New York State Route 282

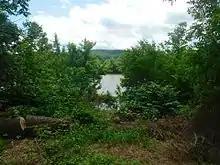
The former site of the Smithboro–Nichols Toll Bridge in June 2017

Attempts to purchase the bridge from the toll company were numerous in the 1930s and 1940s. A bill was defeated in 1931 by Governor of New York Franklin Delano Roosevelt that would have authorized the state to investigate purchasing the bridge. Roosevelt vetoed the bill, stating that the New York State Department of Public Works can choose to investigate without a legislated act. The state made an effort in 1933 which was unsuccessful. In 1937, the village of Waverly made an unsuccessful attempt to have the bridge bought by the state as part of construction of a road out of Waverly to improve connections. By July 1, 3,000 people had a signed a petition to have the structure purchased that would be delivered to Governor Thomas Dewey. The state declined the petition however, citing that the bridge company wanted too much money for the transaction.